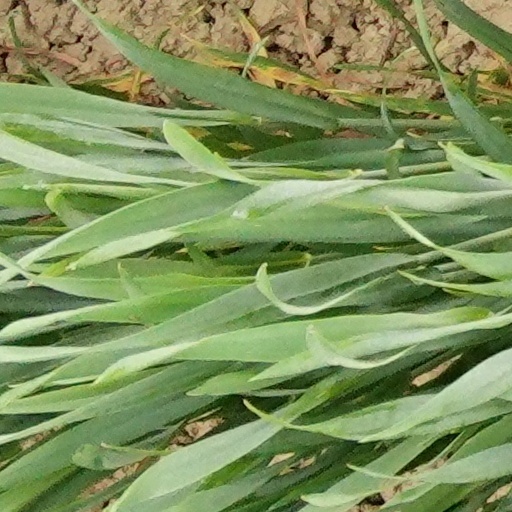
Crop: wheat